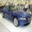
Label: automobile